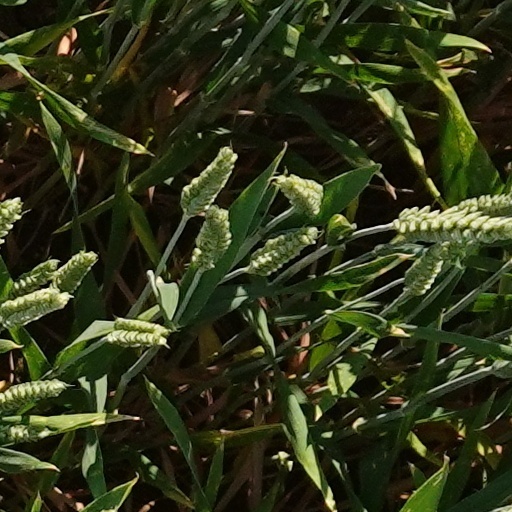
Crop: wheat